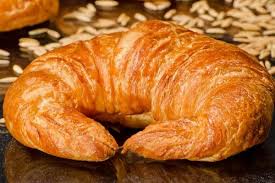
Waste category: biological